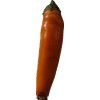
Label: pepper